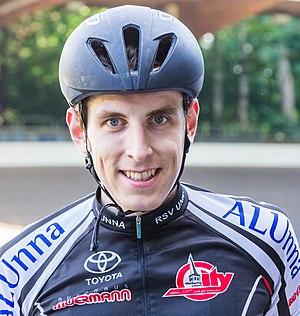
Justin Wolf, né le 15 octobre 1992 à Dortmund, est un coureur cycliste allemand, membre de l'équipe Bike Aid. Il participe à des compétitions sur route et sur piste.